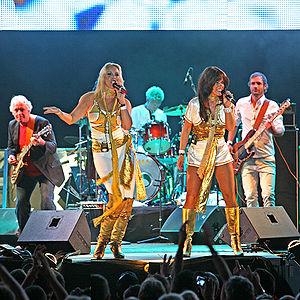
ABBA est un groupe de pop suédois fondé à Stockholm en novembre 1972. Le groupe est originellement composé d'Agnetha Fältskog, Anni-Frid Lyngstad, dite « Frida », Benny Andersson et Björn Ulvaeus.